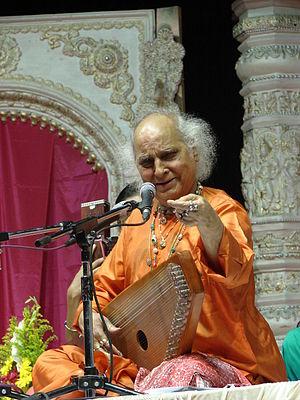
Le swarmandal ou svarmandal ou surmandal est un instrument de musique indien à cordes pincées. Il s'agit d'une cithare dont s'accompagnent exclusivement les chanteurs.